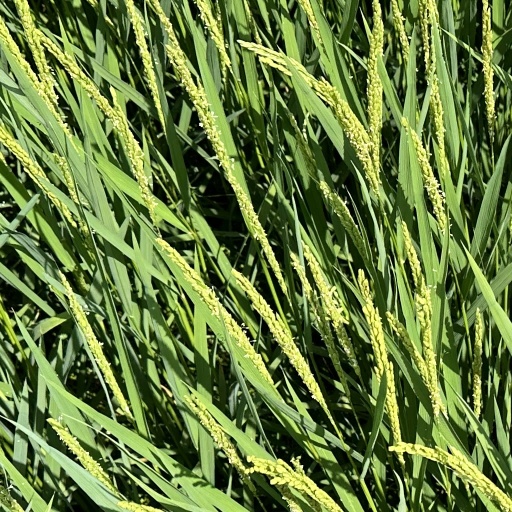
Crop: rice